Hadfield-Spears Ambulance Unit

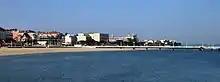
The beach at Arcachon in southwestern France. After their arduous trek ahead of the German advance, girls of the Hadfield-Spears unit relaxed among French holidaymakers on these sands before transferring to a British warship. Their evacuation from Arcachon was supervised by Lieutenant Ian Fleming of the Royal Navy.

It was no longer a matter of retreat – more of escape. Their destination was Bordeaux, which had been the final seat of the French government before its ultimate collapse; they knew that Mary's husband, General Spears, had been here with the French government and they were sure he would help them find a way back to Britain. At Brives, their commanding officer, le Médecin Capitaine Jean Gosset, managed to send a telegram to warn the British Embassy at Bordeaux that the unit was splitting up, and that the 26 women would be continuing alone. All Lady Hadfield's medical equipment and stores were abandoned at the roadside. It is against Red Cross regulations for surgical or medical stores to be destroyed, but it is not known whether they were subsequently seized by the Germans. The women set off in six cars for Bordeaux.